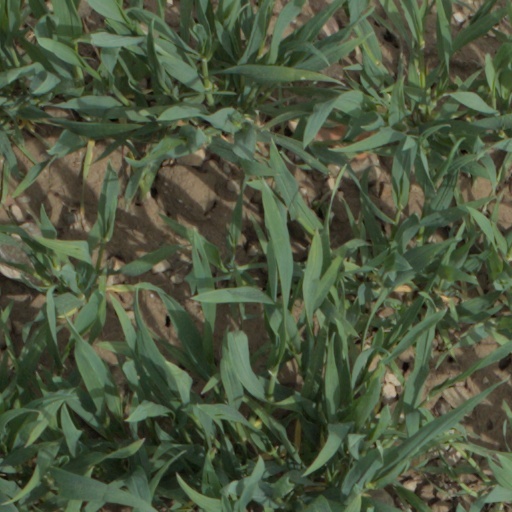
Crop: wheat